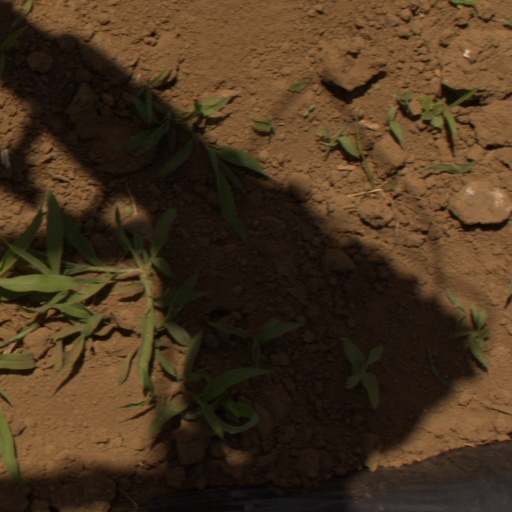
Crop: Jerusalem artichoke